Krum Kyulyavkov

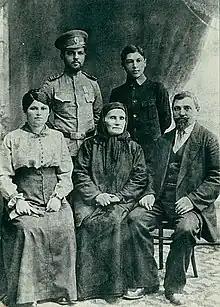
Krum Kyulyavkov (in military uniform) with his family

Krum Pavlov Kyulyavkov (Bulgarian: Крум Павлов Кюлявков; February 1893 – 18 December 1955) was a Bulgarian writer, poet, journalist and Communist Party official.